Verónica Velasco

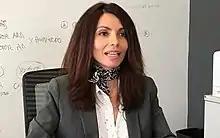

Verónica Velasco Rodríguez (born 23 January 1972) is a Mexican politician affiliated with the Ecologist Green Party of Mexico. As of 2014 she served as Senator of the LVIII and LIX Legislatures of the Mexican Congress representing Baja California Sur and as Deputy of the LVII and LX Legislatures.